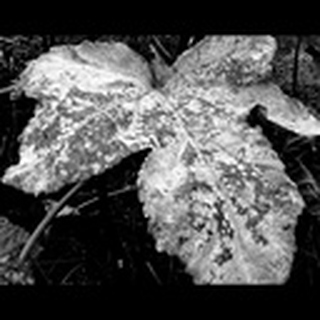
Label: cotton_powdery_mildew